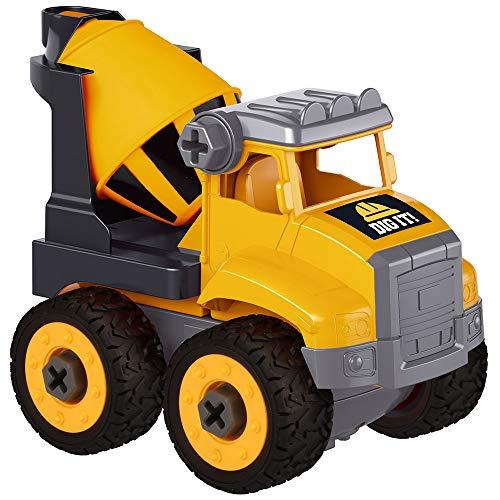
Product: Kid Galaxy DIY Cement Mixer
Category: Toys & Games | Building Toys
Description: Includes take apart vehicle and tool.
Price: $9.99
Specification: ProductDimensions:8.3x6.1x7.8inches|ItemWeight:9.6ounces|ShippingWeight:9.6ounces(Viewshippingratesandpolicies)|ASIN:B07QZJ16RX|Itemmodelnumber:20625|Manufacturerrecommendedage:3yearsandup